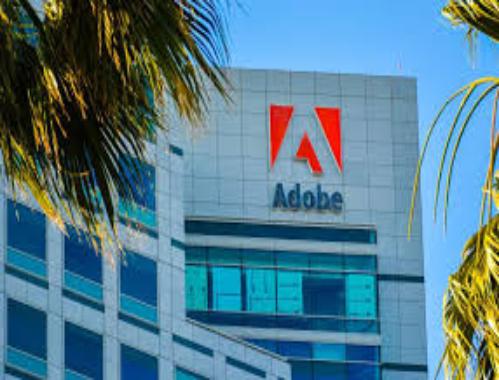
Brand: Adobe Systems
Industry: Others